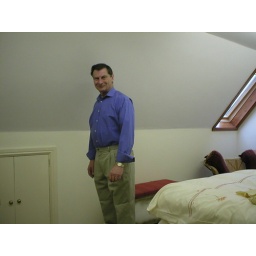
me in blue shirt